Urquhart Castle

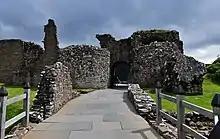
The remains of the gatehouse

When James VII was deposed in the Revolution of 1688, Ludovic Grant of Freuchie sided with William of Orange and garrisoned the castle with 200 of his own soldiers. Though lacking weapons they were well-provisioned and, when a force of 500 Jacobites (supporters of the exiled James) laid siege, the garrison was able to hold out until after the defeat of the main Jacobite force at Cromdale in May 1690. When the soldiers finally left they blew up the gatehouse to prevent the reoccupation of the castle by the Jacobites. Large blocks of collapsed masonry are still visible beside the remains of the gatehouse. Parliament ordered £2,000 compensation to be paid to Grant, but no repairs were undertaken. Subsequent plundering of the stonework and other materials for re-use by locals further reduced the ruins, and the Grant Tower partially collapsed following a storm in 1715.